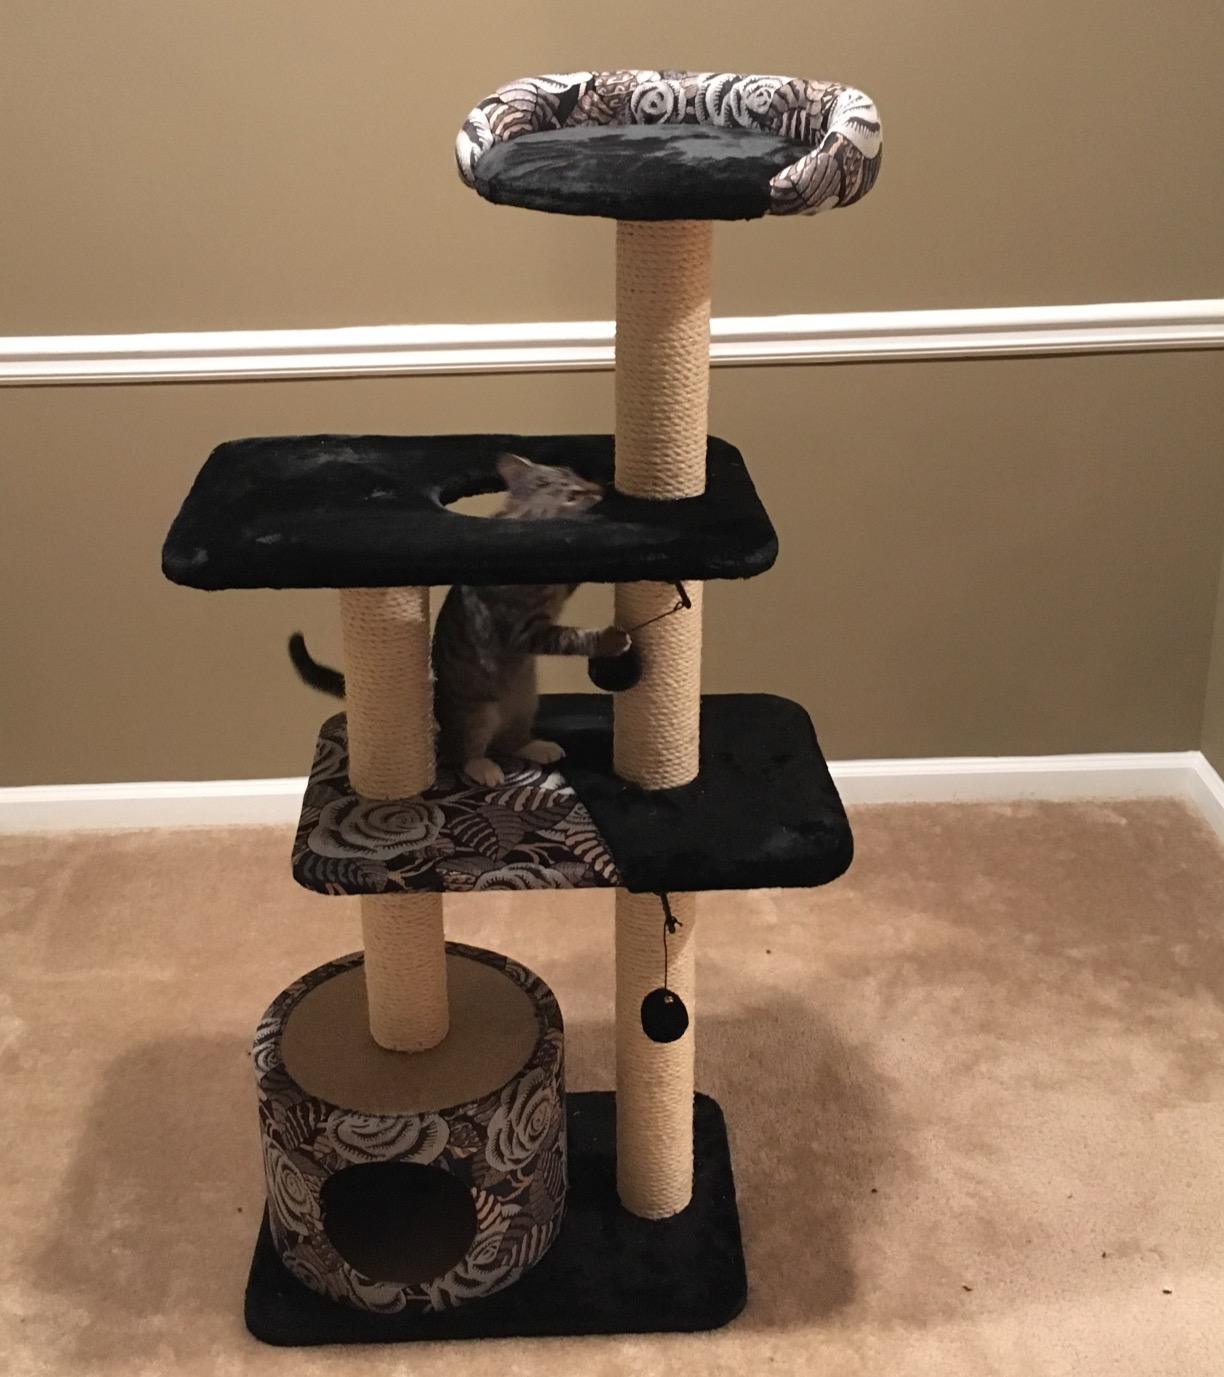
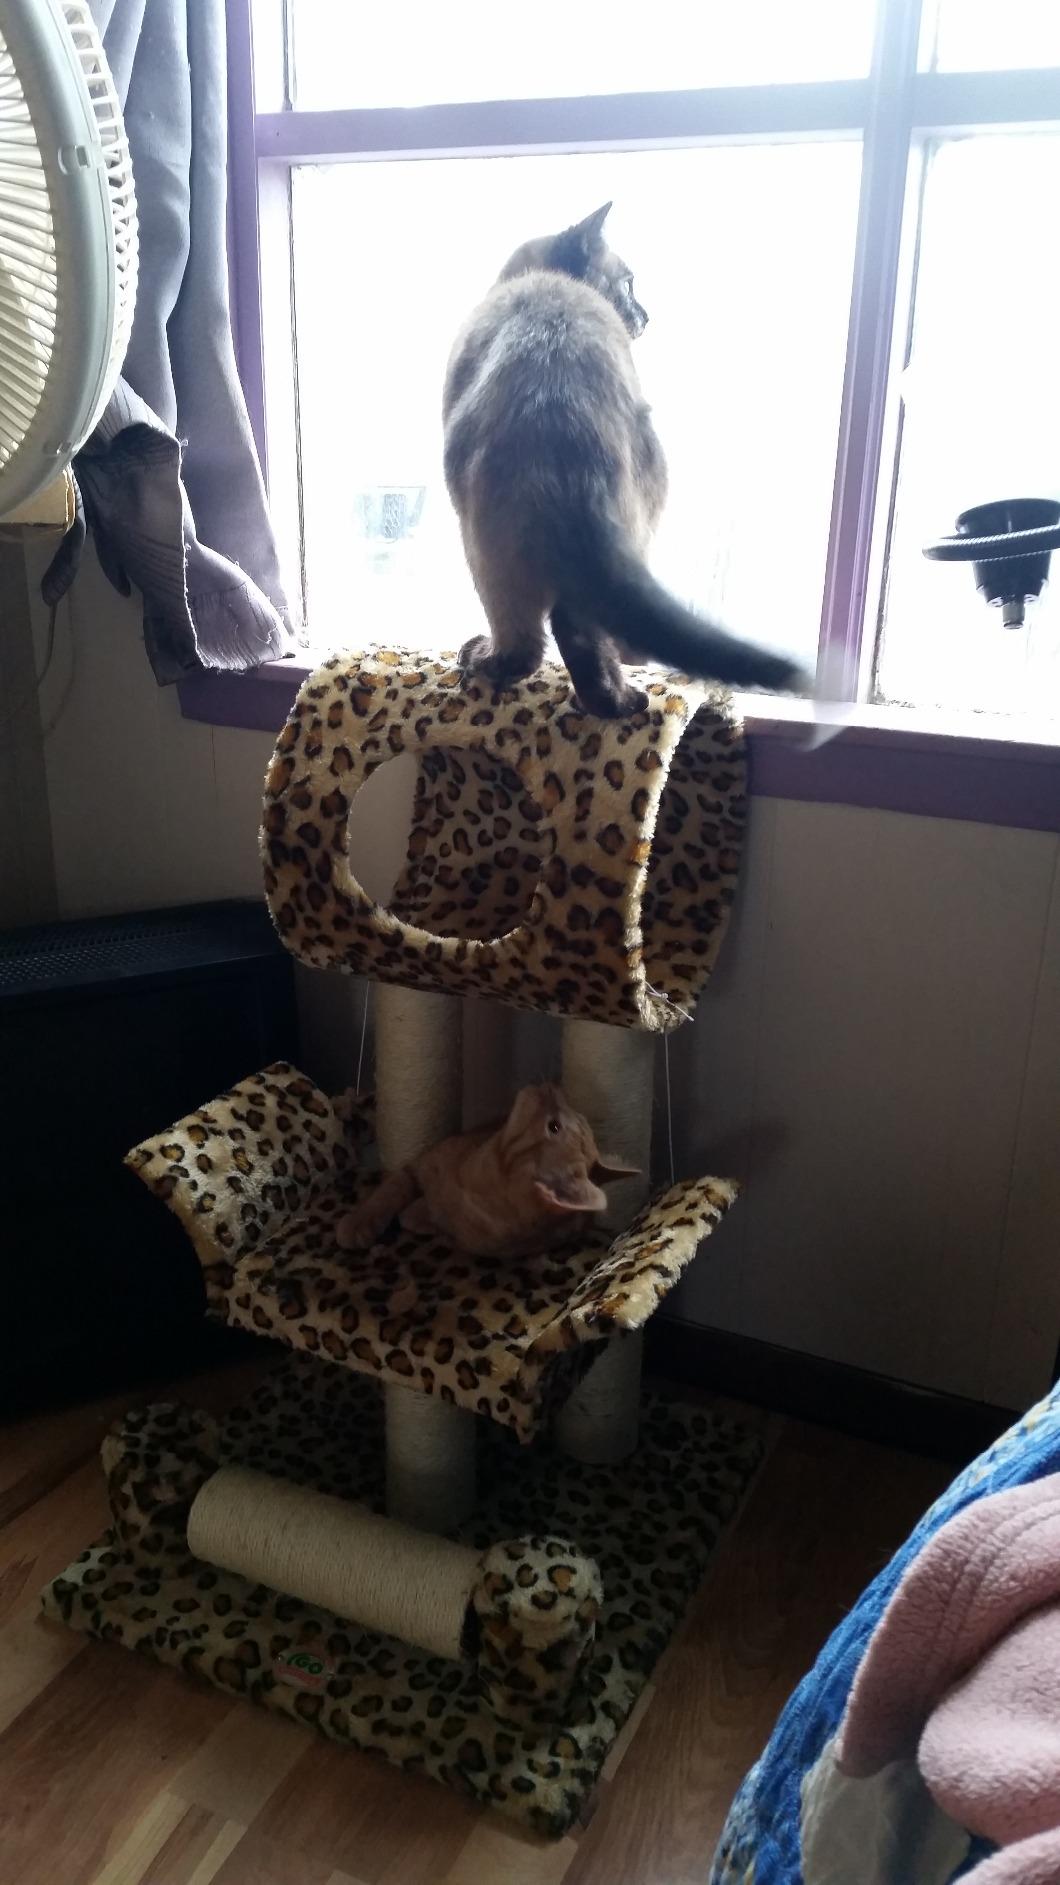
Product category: items_cat tree
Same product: no